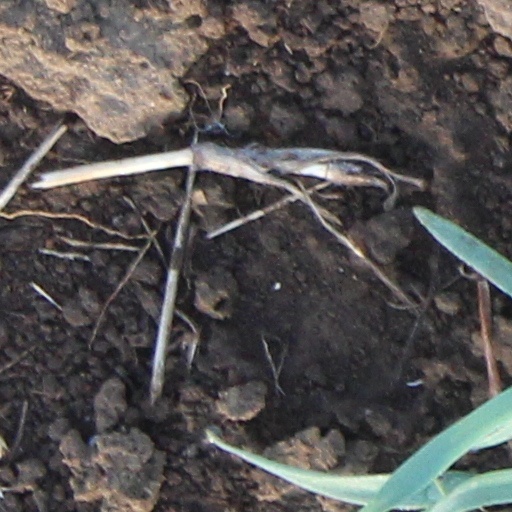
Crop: wheat